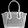
Label: Bag